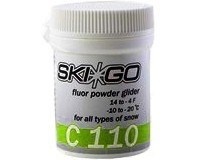
C110 Fluorpulver Grön 30g
Snötyp: Kall knarr snö Temp: -10- -20 Innehåll: 30g
Brand: Swix
Category: Sporting Goods > Outdoor Recreation > Winter Sports & Activities > Skiing & Snowboarding > Ski & Snowboard Wax